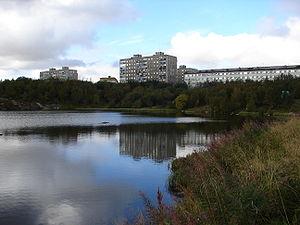
Le lac Semionovskoïe est un lac situé dans les limites de la municipalité de Mourmansk, ville de Russie au-delà du cercle polaire, dans la péninsule de Kola.